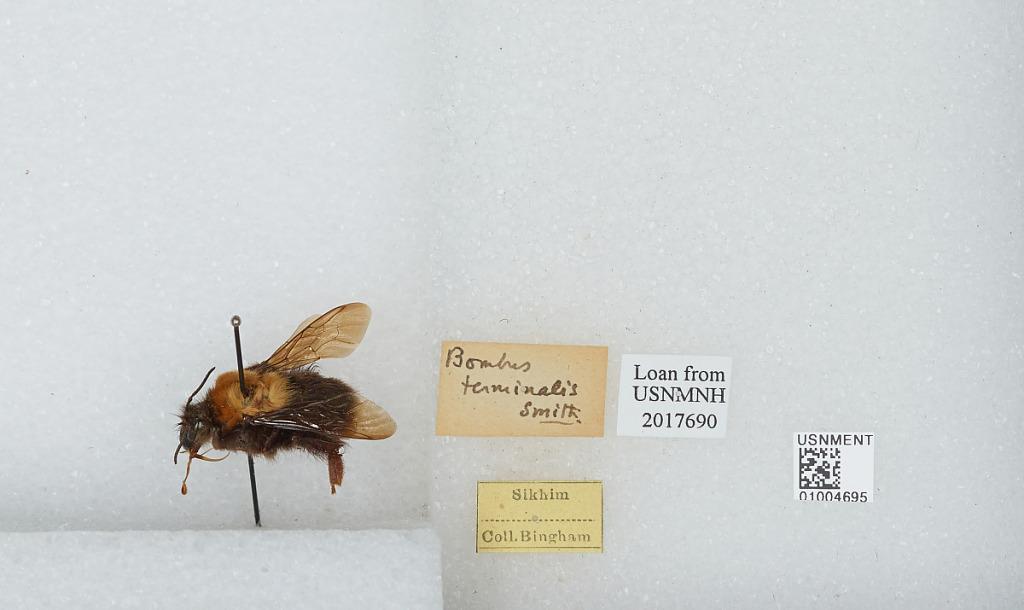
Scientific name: Bombus (Festivobombus) festivus Smith
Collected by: Bingham
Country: India
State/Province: Sikkim
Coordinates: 27.33, 88.62